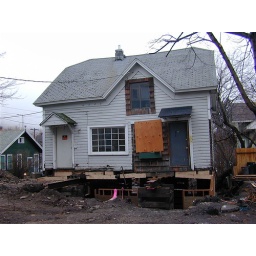
crappy house on front street in Missoula